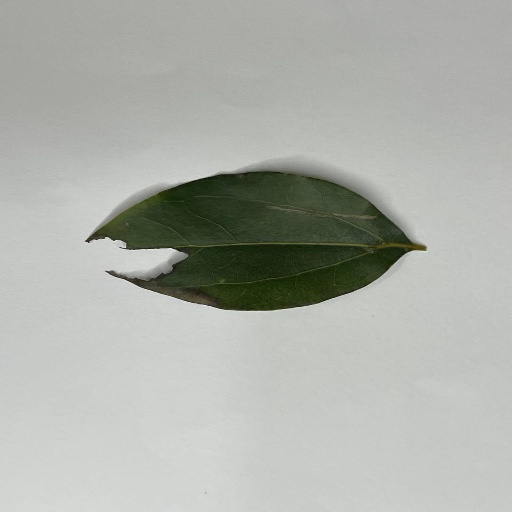
Species: Camphor
Leaf condition: Shot Hole